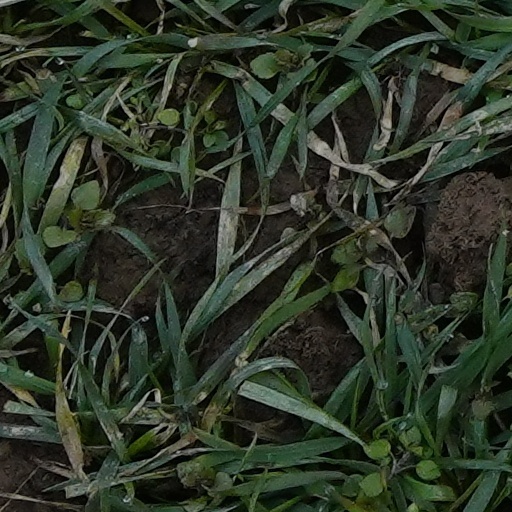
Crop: wheat